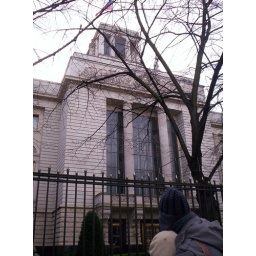
The long windows are stained glass that appear in full color in the nights!